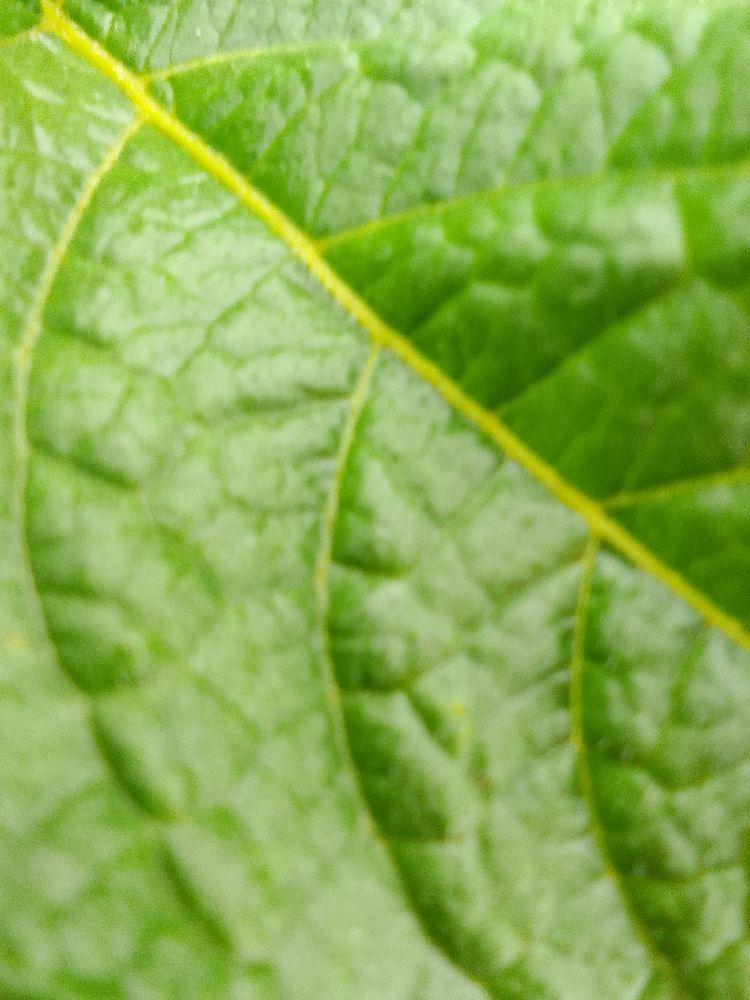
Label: Healthy